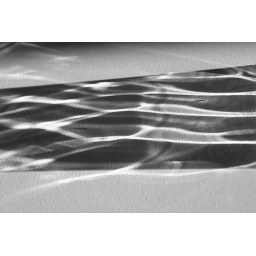
glass + light in black and white